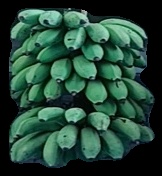
Variety: rasbale
Grade: grade2